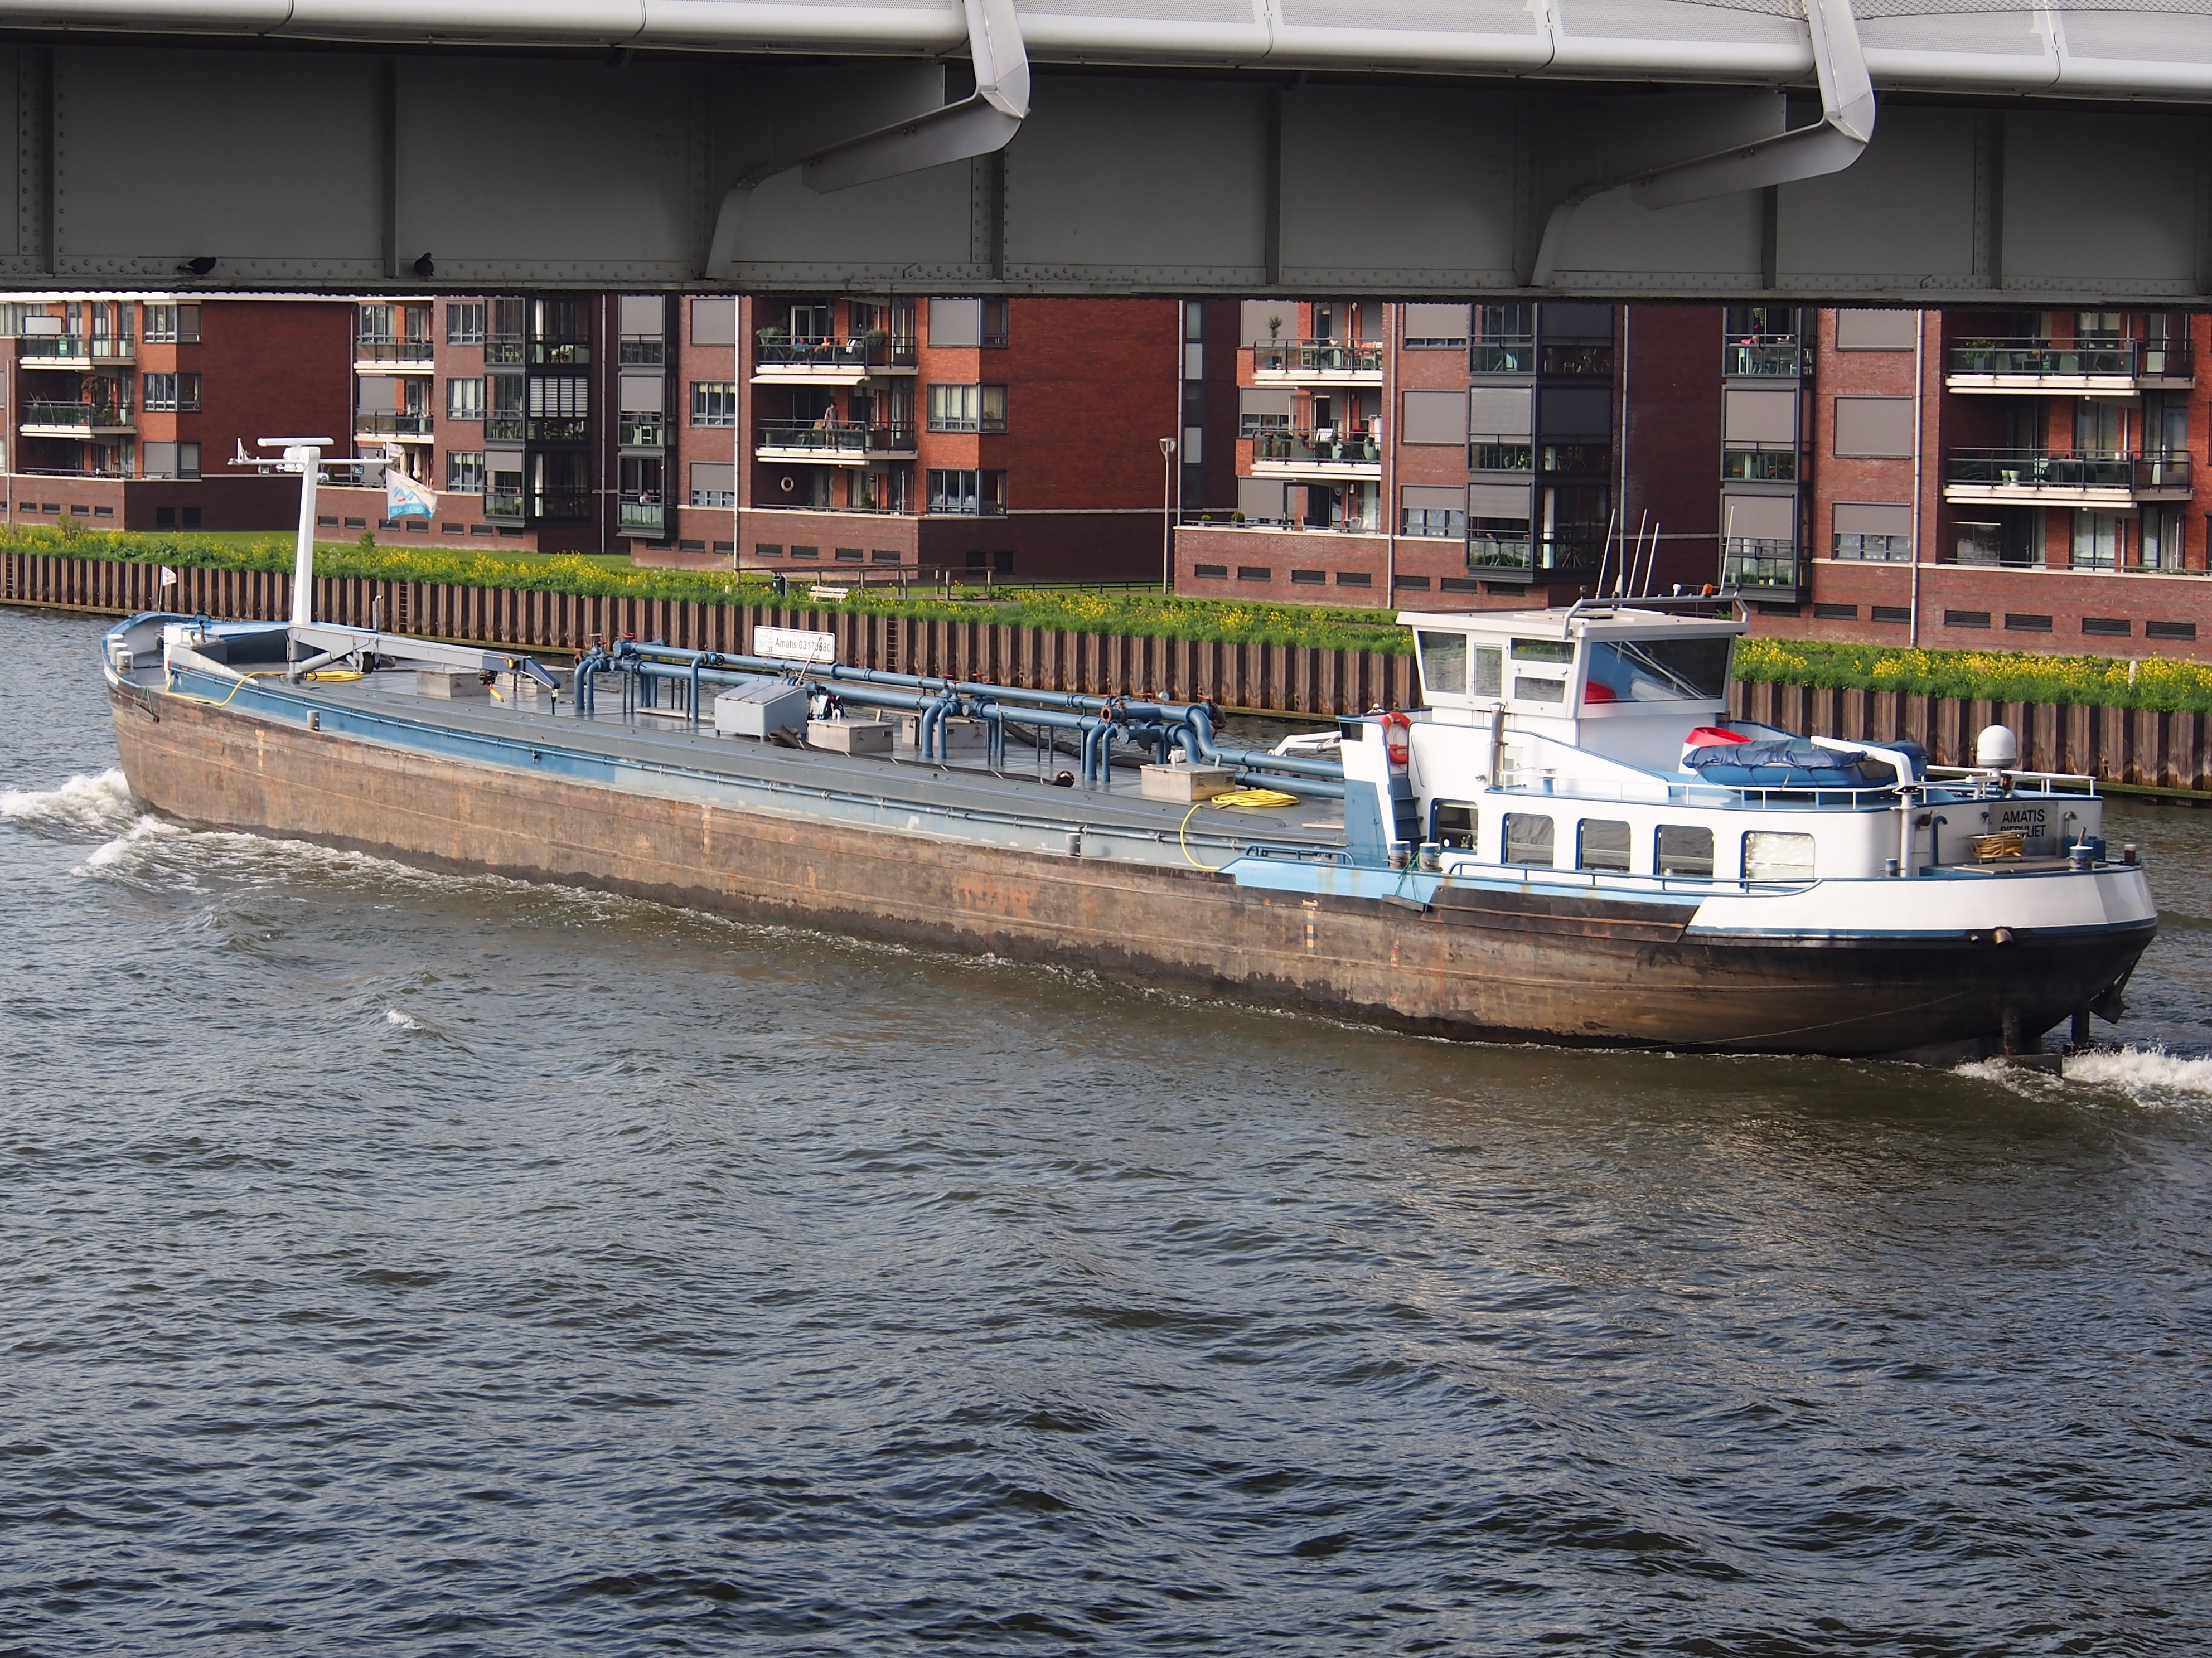
boat, canal, ship, transport, vessel, vehicle, freight, waterway, amsterdam, boating, cargo, channel, watercraft, barge, watercraft rowing, amatis